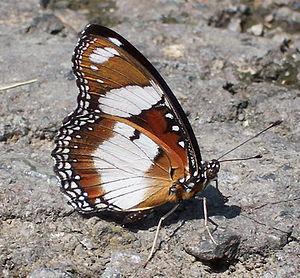
Le Diadème ou Nymphale du pourpier, Hypolimnas misippus, est une espèce d'insectes lépidoptères de la famille des Nymphalidae, de la sous-famille des Nymphalinae et du genre Hypolimnas.